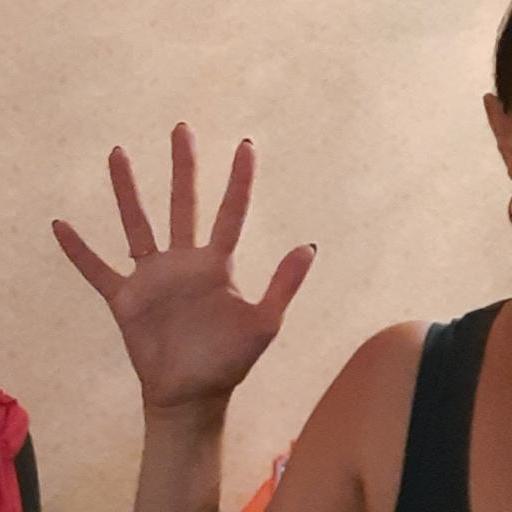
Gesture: palm